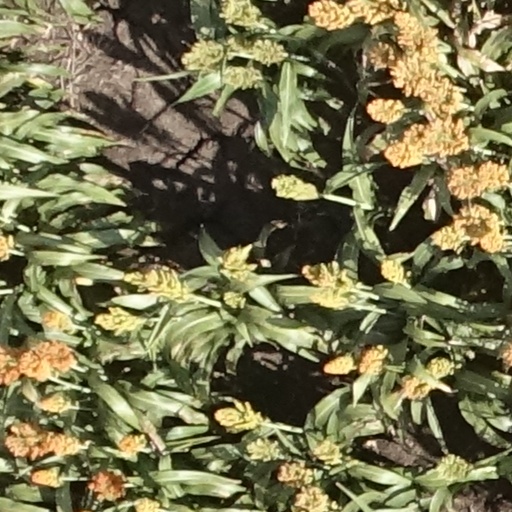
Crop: sorghum